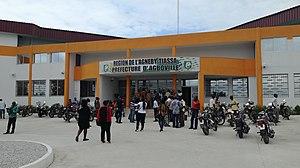
Esplanade des locaux de la préfecture de la ville d’Agboville, en Côte d’Ivoire
Agboville est le chef-lieu de la région Agnéby-Tiassa en Côte d'Ivoire. Ce département d'une superficie de 3 850 km², selon le dernier recensement en 2014, 292 109 habitants avec une densité de 63,6 hab/km² alors qu'à Agboville commune, on comptait 95 093 habitants pour une superficie de 1 602,1 km². Avec une démographie accélérée, la densité du département se situait en 2011 à 81 hab/km²